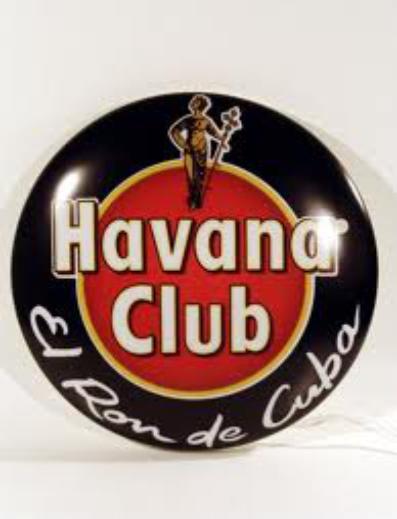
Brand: Havana Club
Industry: Necessities